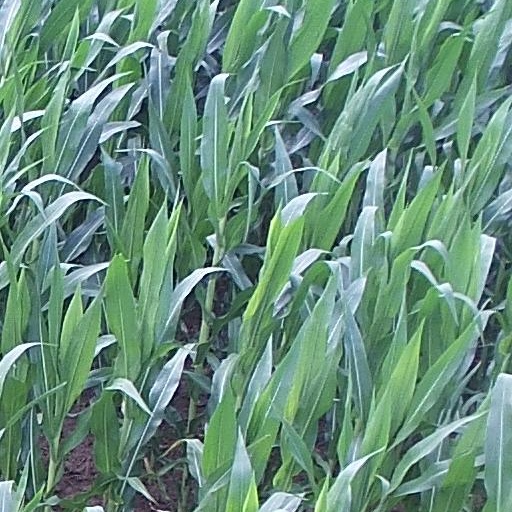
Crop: maize; corn